Élisabeth Vigée Le Brun

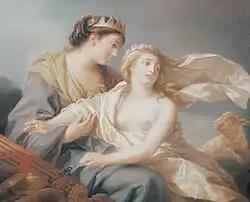
"Innocence takes refuge in the arms of Justice", 1779, Musée des Beaux-Arts d'Angers, exhibited in 1783 at the Salon de la Correspondance

On 31 May 1783, Vigée Le Brun was received as a member of the Académie royale de peinture et de sculpture. She was one of only 15 women to be granted full membership in the Académie between 1648 and 1793. Her rival, Adélaïde Labille-Guiard, was admitted on the same day. Vigée Le Brun was initially refused on the grounds that her husband was an art dealer, but eventually the Académie was overruled by an order from Louis XVI because Marie Antoinette put considerable pressure on the King on behalf of her portraitist. As her reception piece, Vigée Le Brun submitted an allegorical painting, "Peace Bringing Back Abundance" ("La Paix ramenant l'Abondance"), instead of a portrait, even though she was not asked for a reception piece. As a consequence, the Académie did not place her work within a standard category of painting — either history or portraiture. Vigée Le Brun's membership in the Académie was dissolved after the French Revolution because the category of female academicians was abolished.